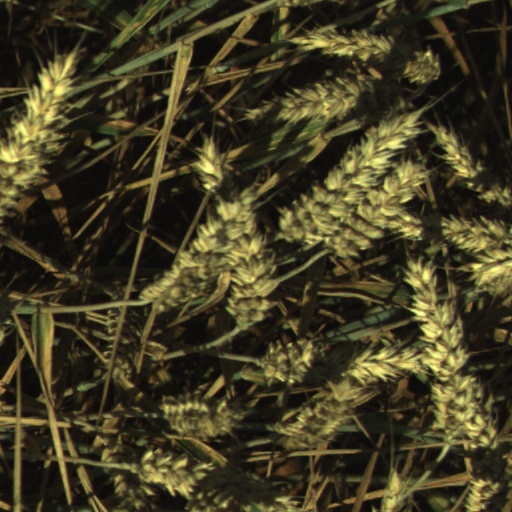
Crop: wheat